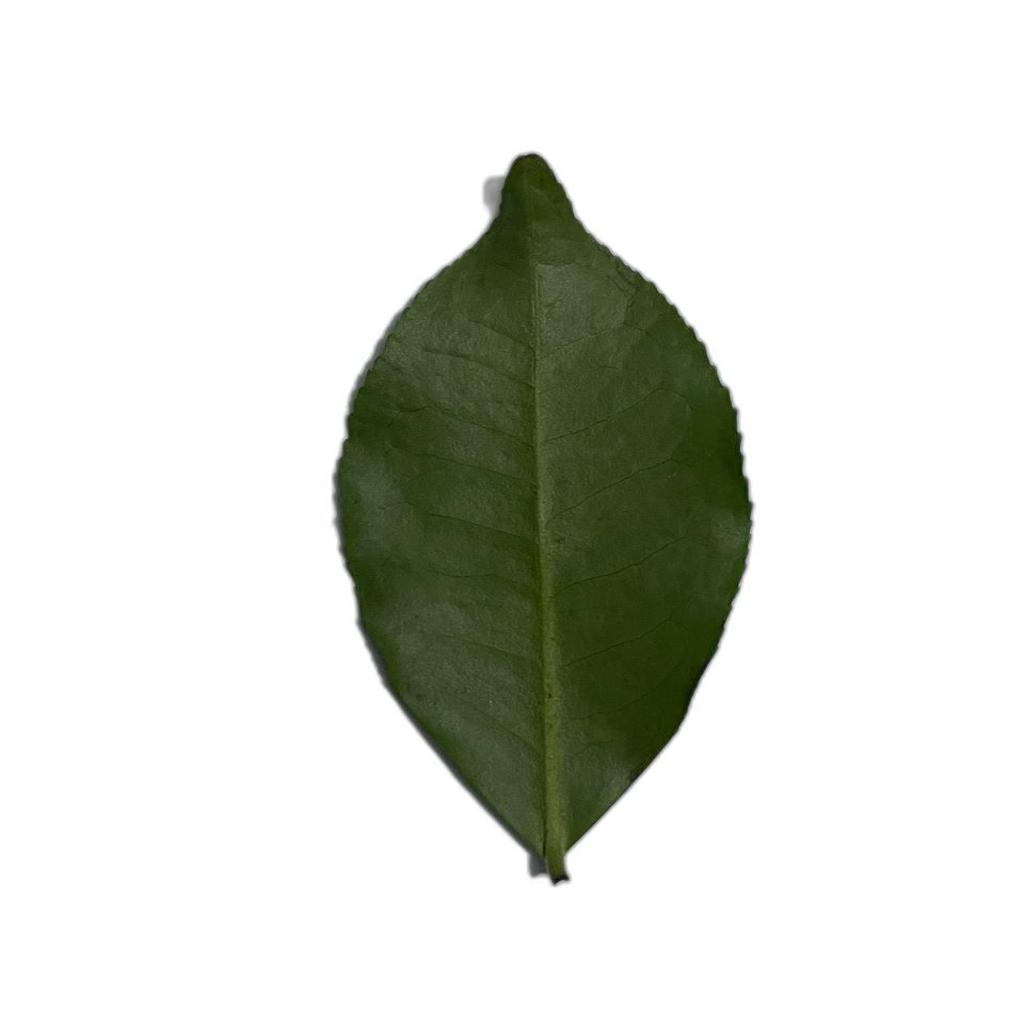
Label: Healthy